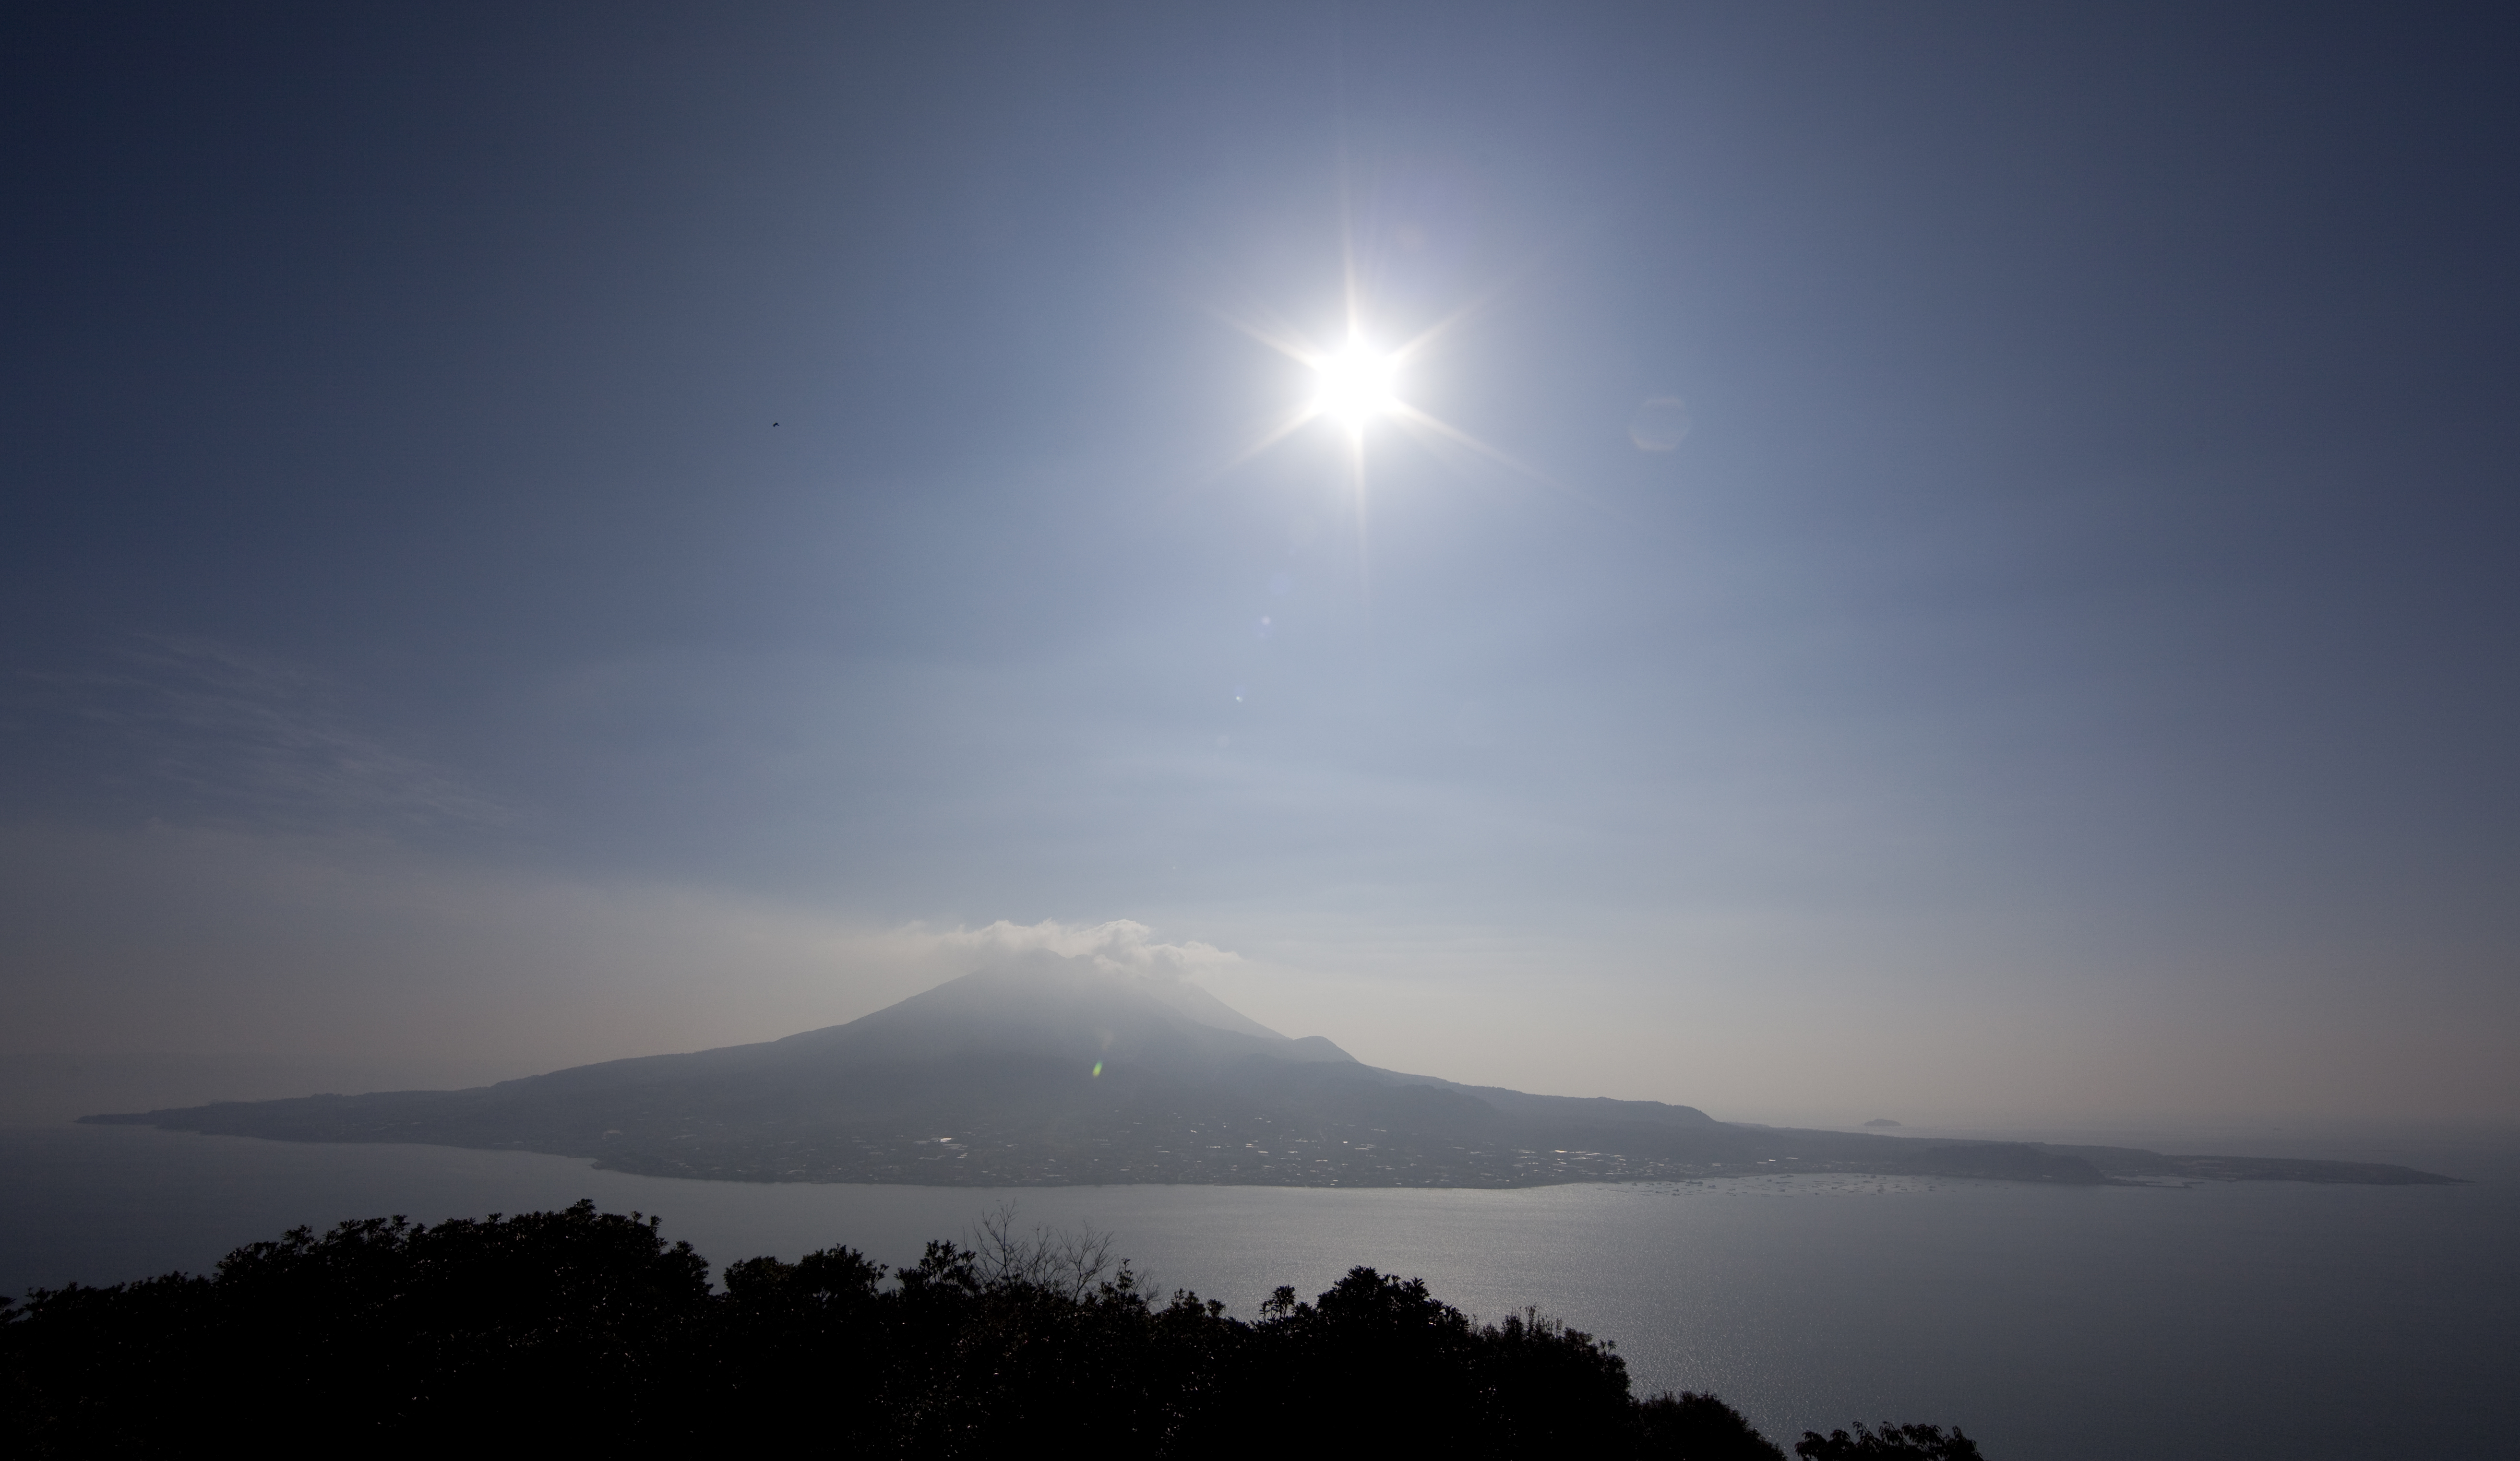
sea, horizon, mountain, light, cloud, sky, sun, sunrise, sunlight, morning, hill, dawn, atmosphere, dusk, evening, high, moon, moonlight, 5d, hires, markii, hi, res, resolution, 5photosaday, sakurajima, astronomical object, atmospheric phenomenon, atmosphere of earth